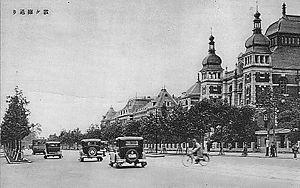
Kasumigaseki est un quartier administratif de l'arrondissement spécial de Chiyoda à Tokyo. Son code postal de référence est 100-0013.